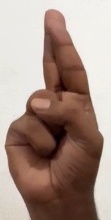
ASL sign: R